1964 in music

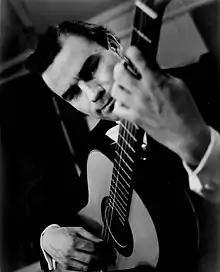
Julian Bream (1964)

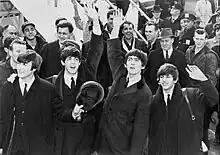
The Beatles arrive in the U.S. to great acclaim

The information compiled for the Top Records of 1964 is based on the weekly chart positioning and length of time records were on the respective charts from the Billboard issue dates of January 3 through November 28, 1964. These recaps, as well as the weekly charts, do not reflect actual sales figures. The ratings take into account the number of weeks the disk was on the chart, plus the weekly positions it held during its chart life. Each disk was given points accordingly for its respective chart, and in addition, the No. 1 disk each week was assigned bonus points equal to the total number of positions on its respective chart.